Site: brandenburg
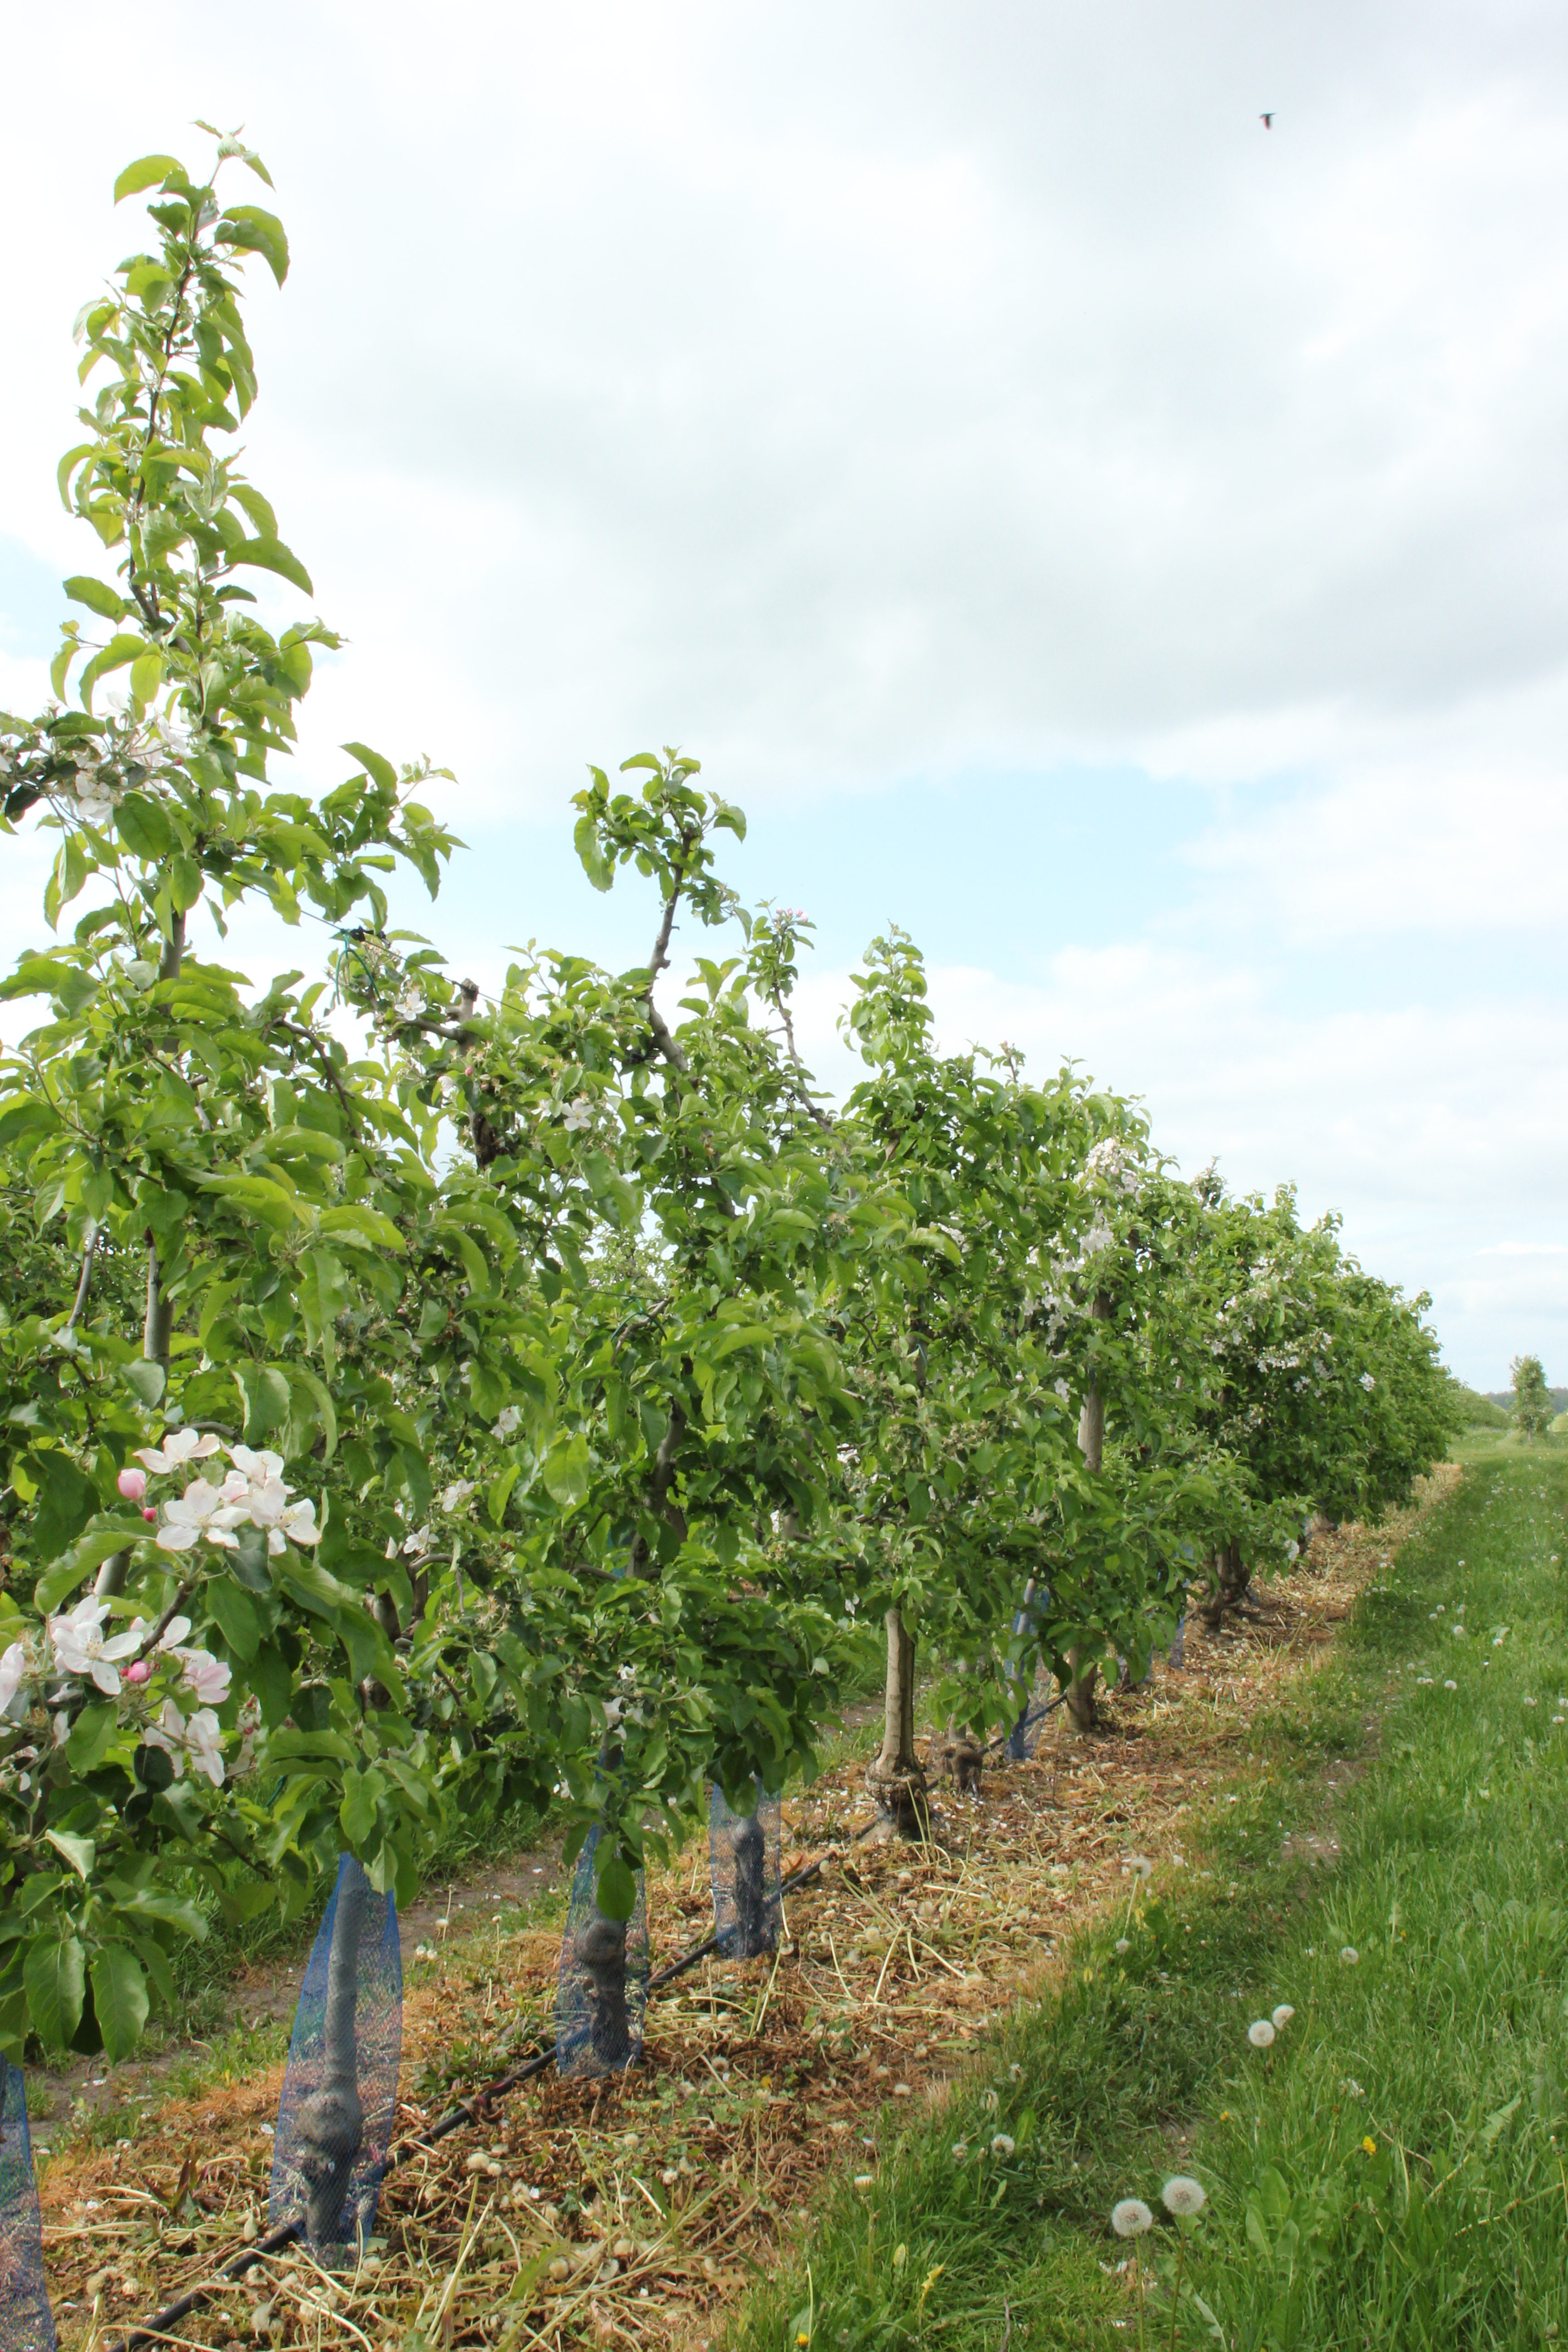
Growth stage (BBCH 67): Flowering